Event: Nepal Earthquake
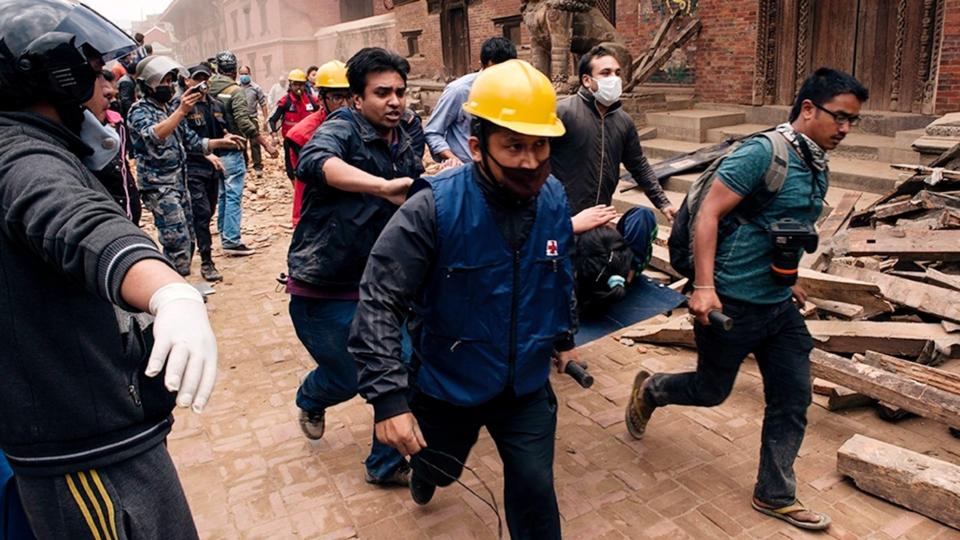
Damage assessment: damage